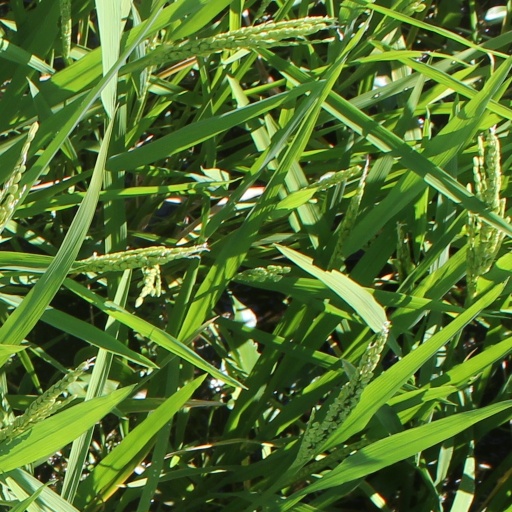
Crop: rice